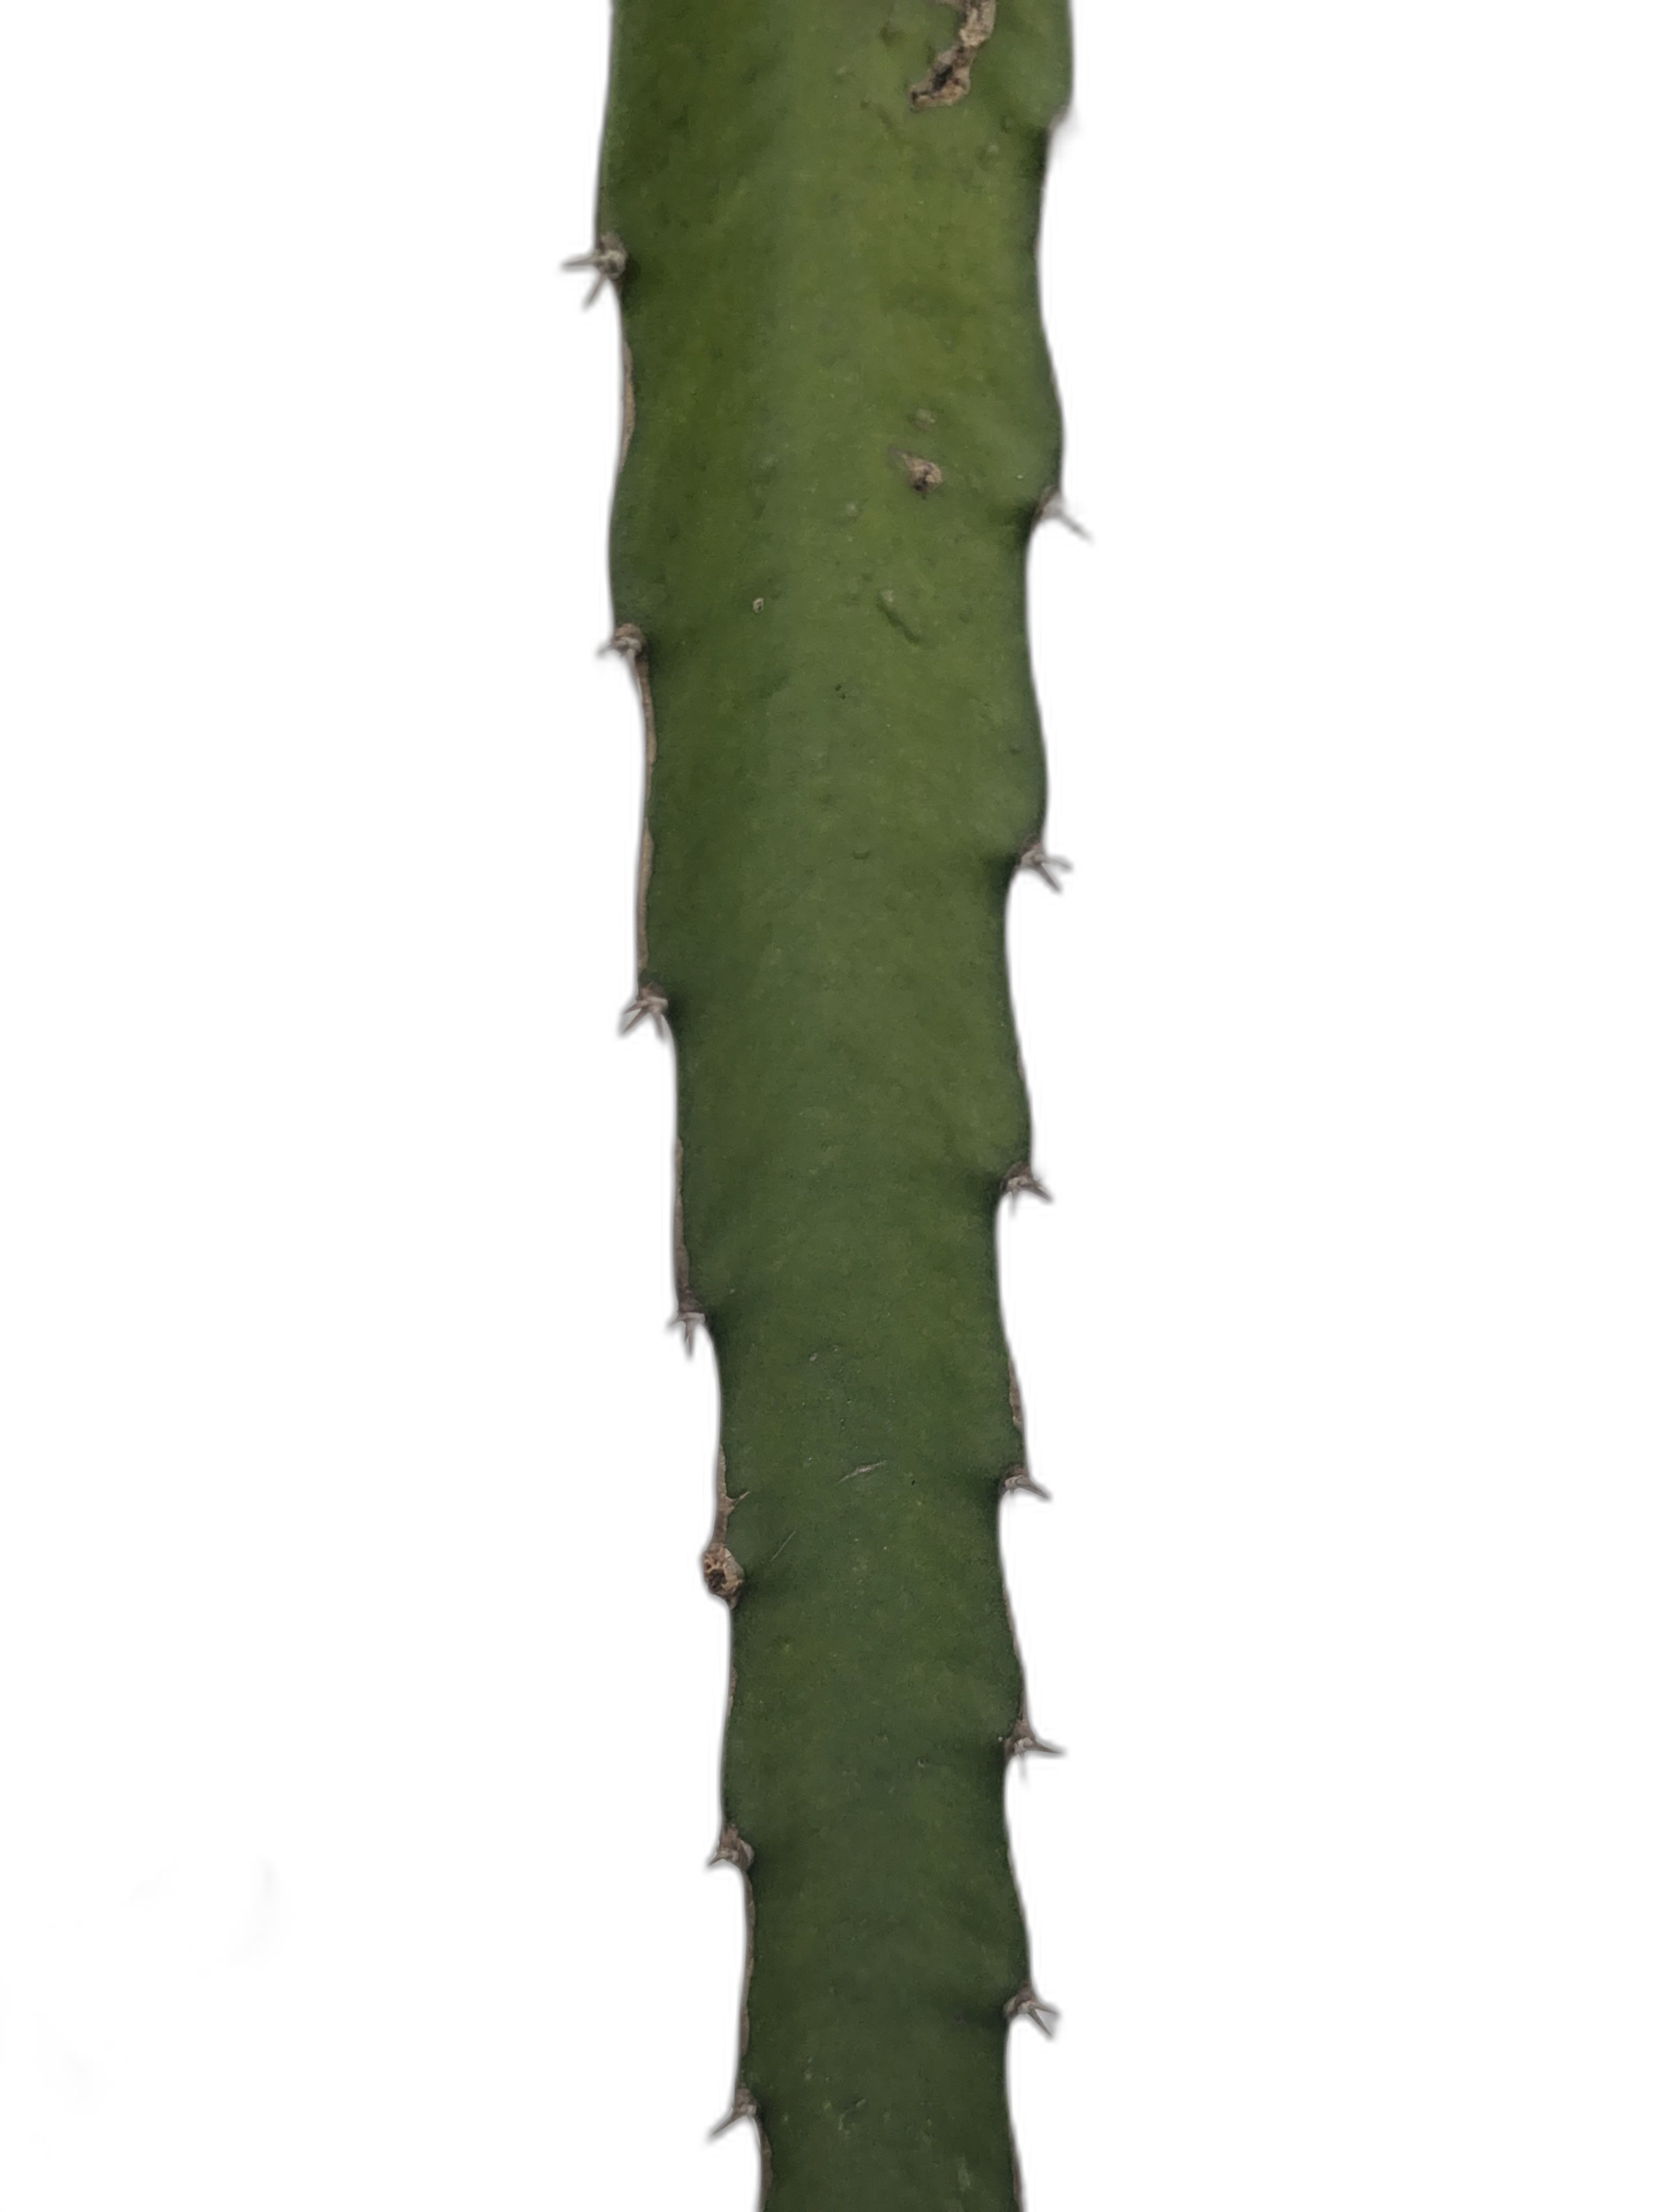
Label: Good leaf